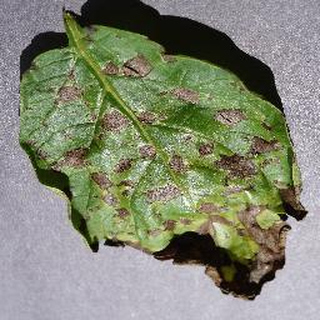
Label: potato_early_blight